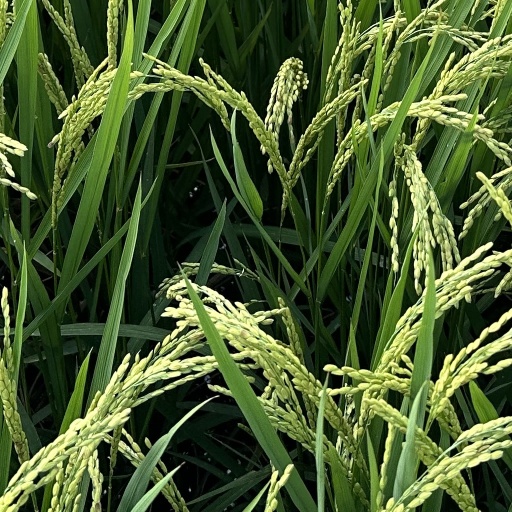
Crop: rice